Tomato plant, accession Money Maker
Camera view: bottom (45 deg); turntable rotation: 120 degrees
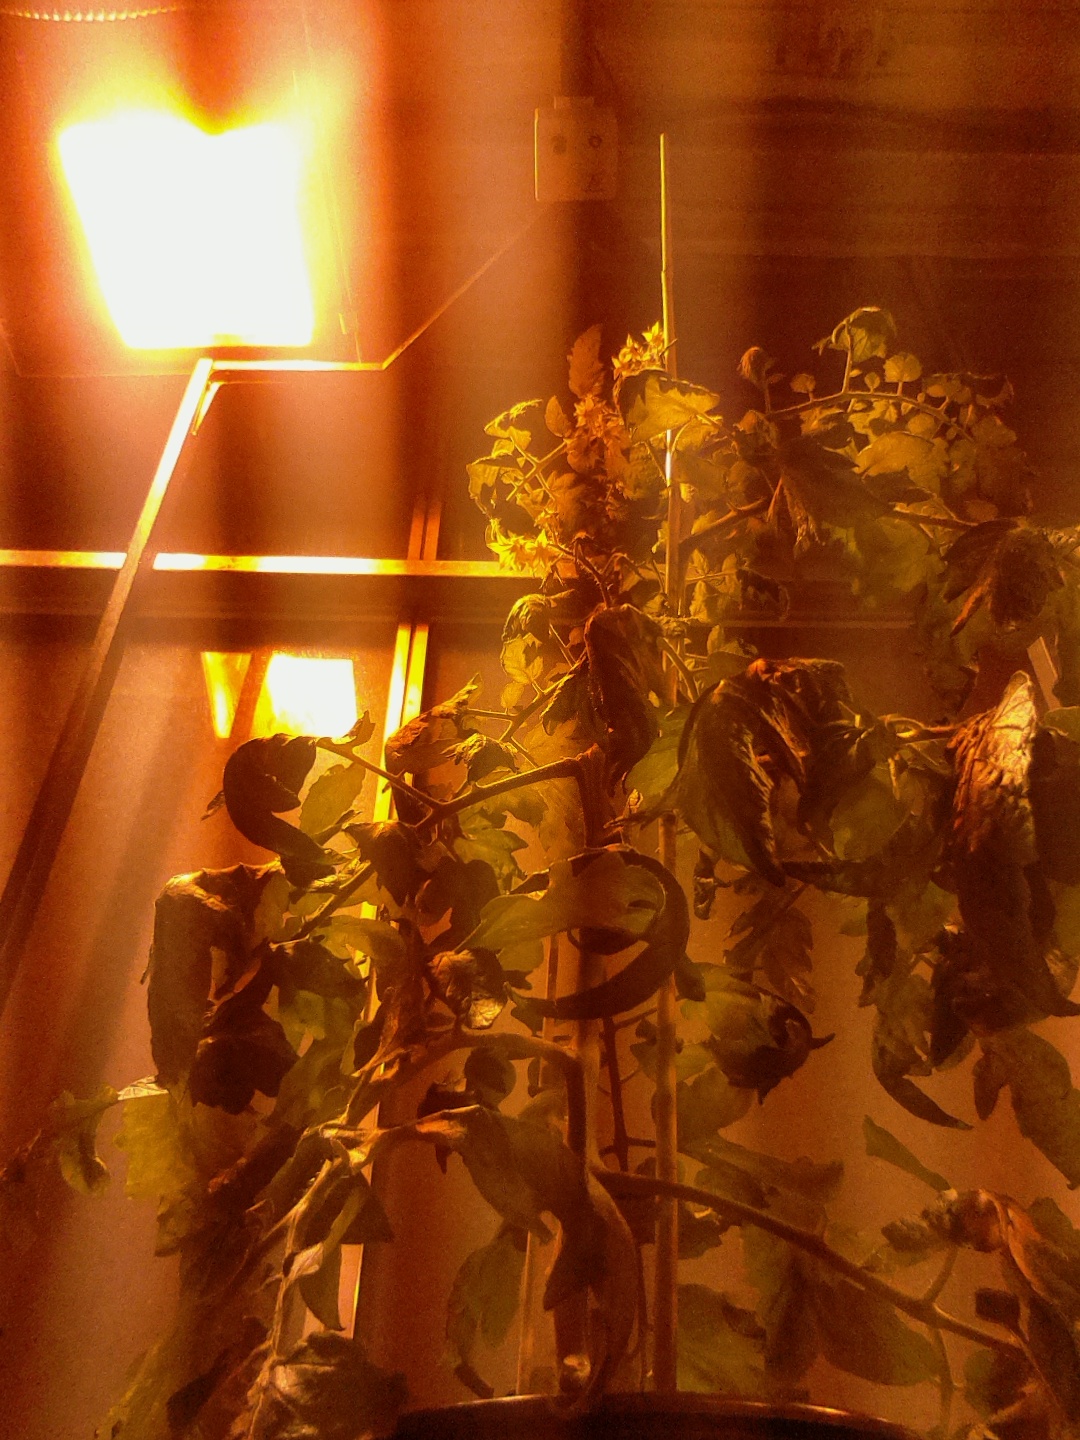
BBCH growth stage 69: End of flowering, 90%-100% of flowers open, more petals falling